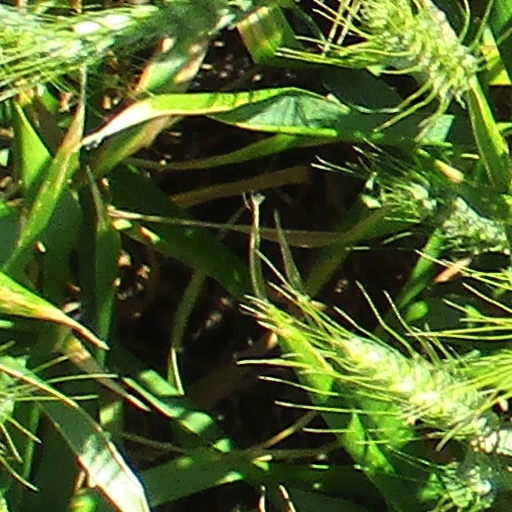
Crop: wheat